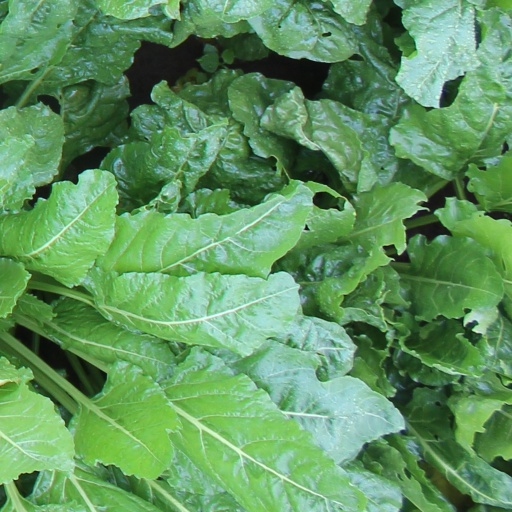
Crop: sugar beet